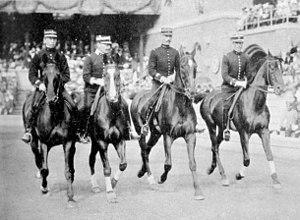
L'équipe de France médaille d'argent de saut d'obstacles aux Jeux olympiques de 1912, à Stockholm. De gauche à droite
Ernest Victor Meyer est un cavalier français né le 15 février 1865 à Saumur, mort le 28 juin 1919 à Givry. Il obtient la médaille d'argent dans le saut d'obstacles par équipe aux Jeux olympiques de 1912, à Stockholm.
Pierre Georges Marie Charles Dufour d'Astafort est un cavalier français né le 6 février 1886 au Mans et mort le 11 novembre 1957 à Paris. Aux Jeux olympiques de 1912, à Stockholm, il obtient la médaille d'argent de saut d'obstacles par équipe.
Jacques Cariou, parfois prénommé Jean par erreur, né le 23 septembre 1870 à Peumerit et mort le 7 octobre 1931 à Toulon, est un cavalier français, triple médaillé aux Jeux olympiques de 1912, à Stockholm.
Gaston Marie Louis Seigner, né le 22 avril 1878 à Moulins, mort le 26 avril 1918 à Loker est un cavalier et un officier français. Il est parfois cité sous le nom d'Albert Seigner.